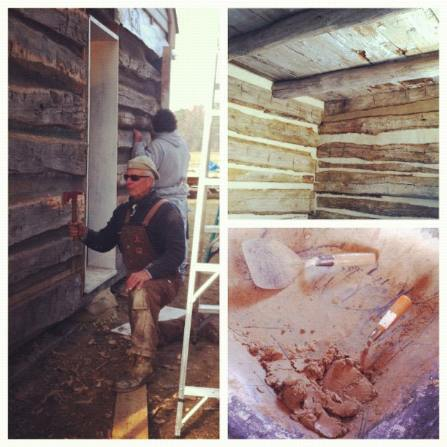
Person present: Yes